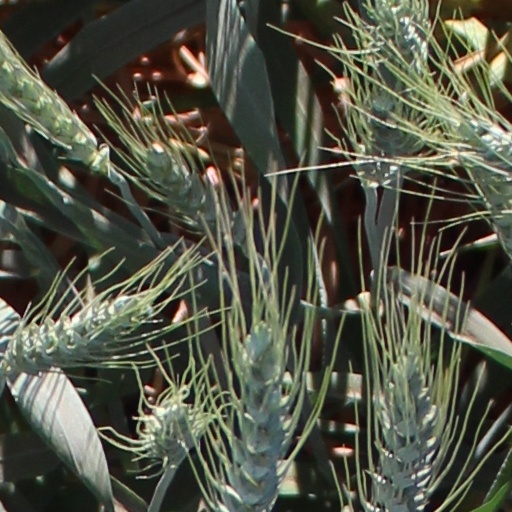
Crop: wheat